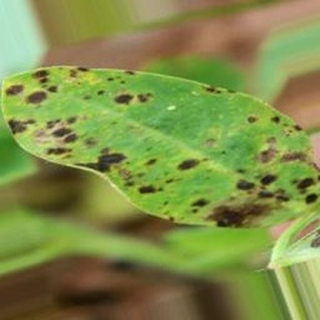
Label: groundnut_late_leaf_spot